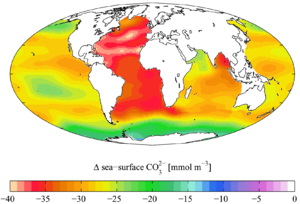
L'acidification de l’océan est la diminution progressive du pH des océans. Il a été estimé que de 1751 à 2004, le pH des eaux superficielles des océans a diminué, passant de 8,25 à 8,14. C'est « l'autre problème » induit par l'augmentation des émissions de dioxyde de carbone d'origine anthropique dans l'atmosphère.